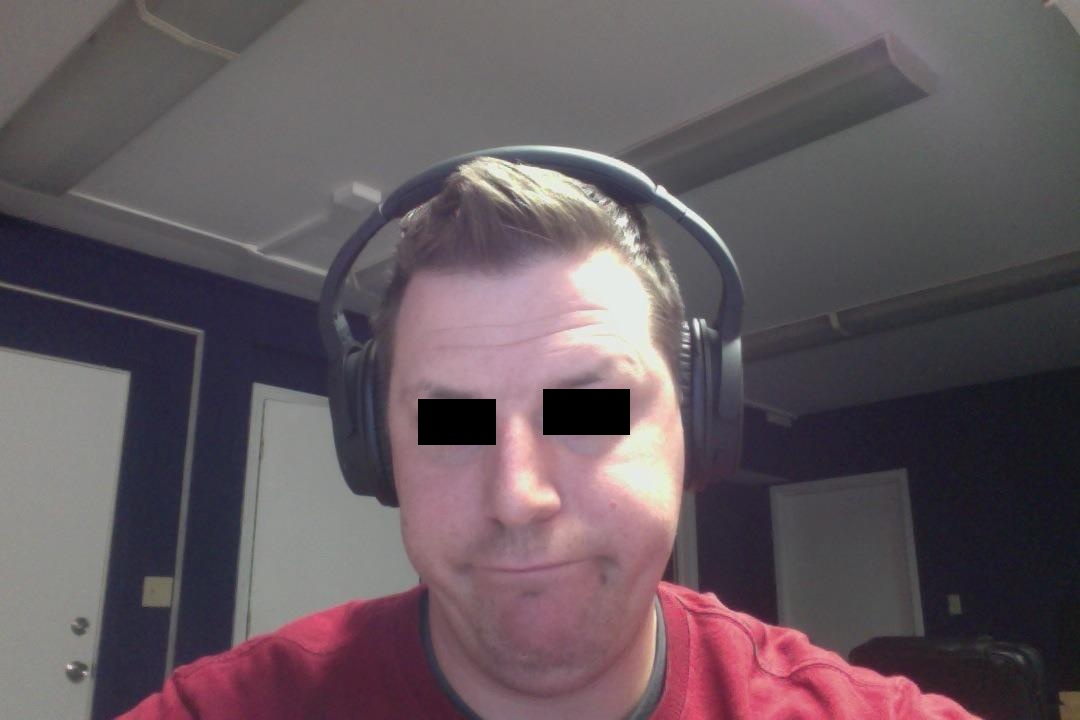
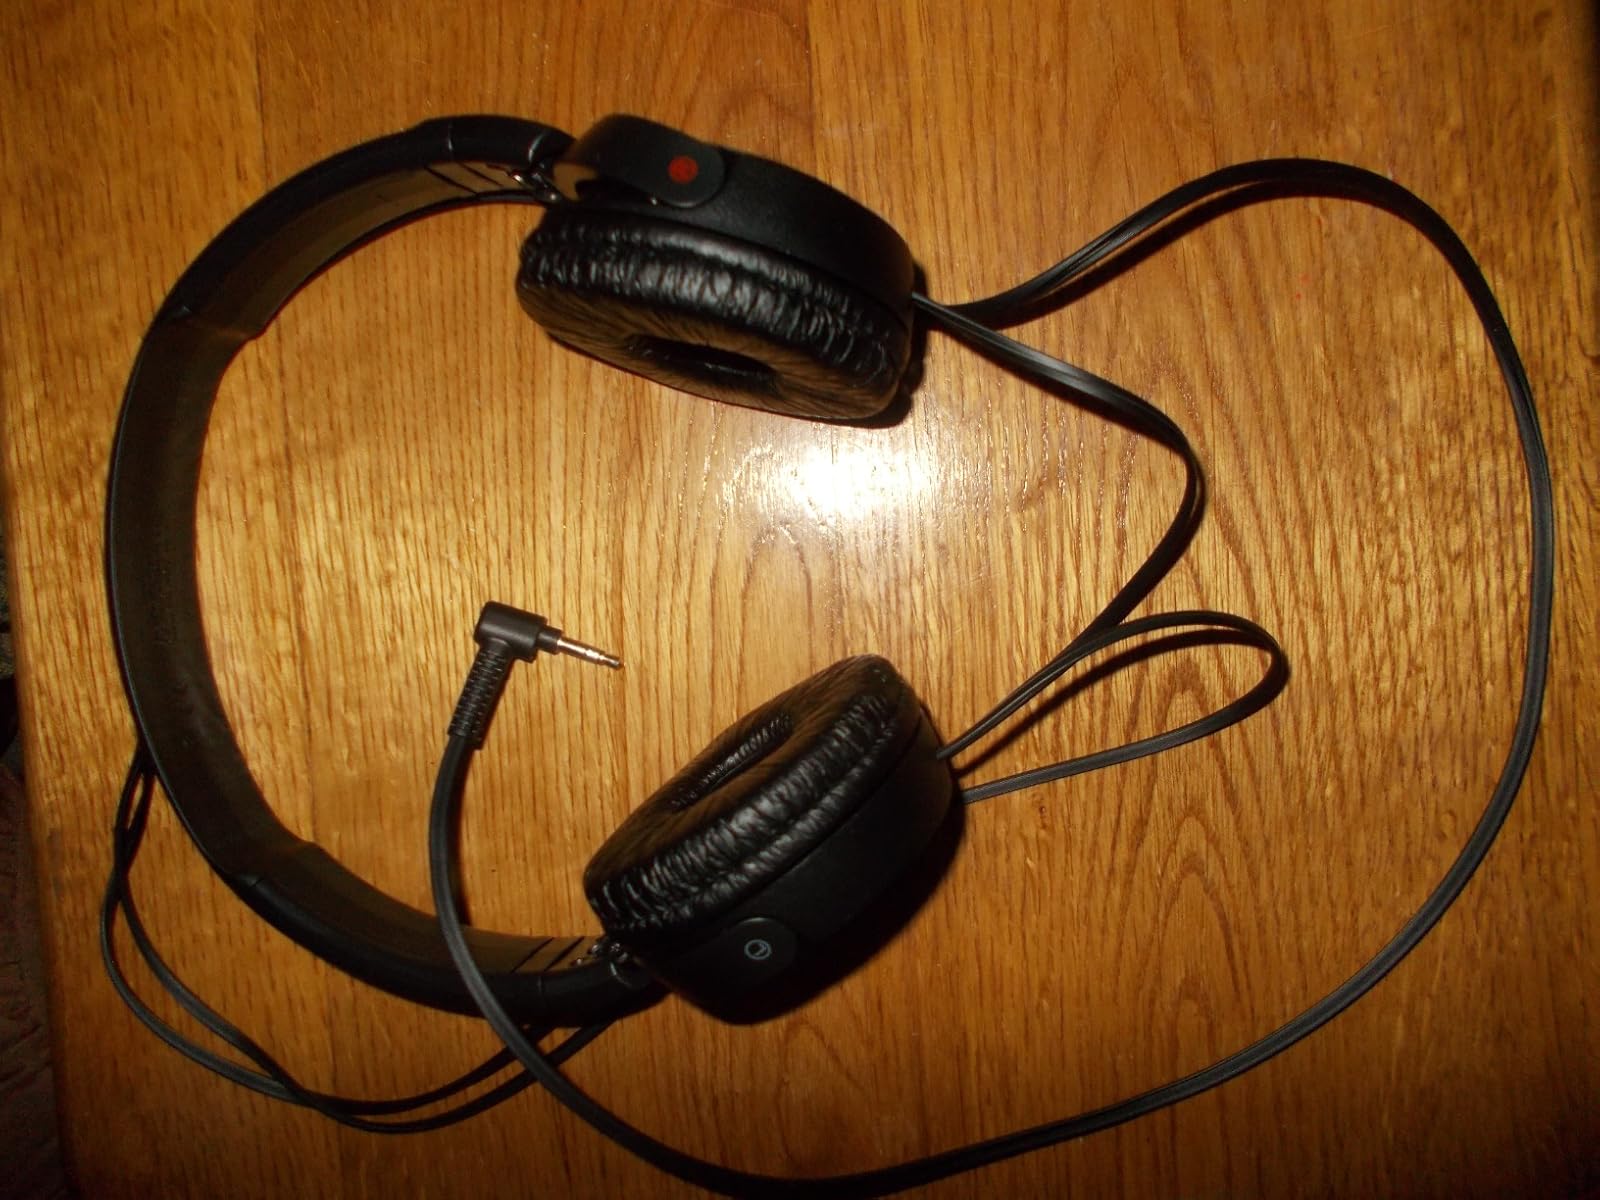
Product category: headphones
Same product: no